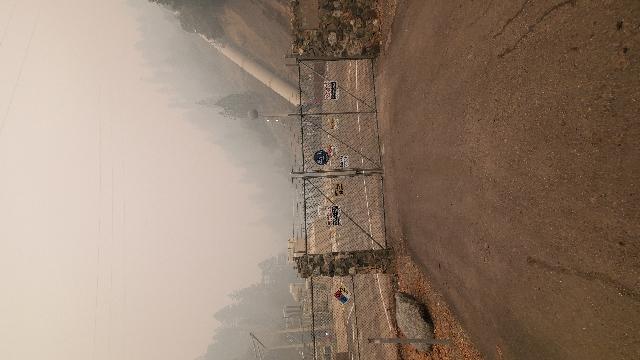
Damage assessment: inaccessible